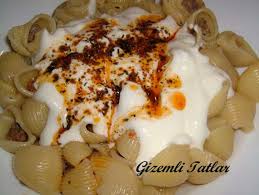
Yemek: manti